Ukrainian patrol vessel Starobilsk

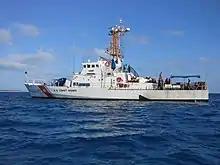
USCGC "Drummond" anchored off Cay Sal Island, Bahamas.

After commissioning, "Drummond" served in the U.S. Coast Guard's busiest district and was decorated for her involvement in a variety of operations. In 1992 and 1994, "Drummond" was awarded the Coast Guard Meritorious Unit Commendation while working with other U.S. Coast Guard and U.S. Navy units that combined for the safe interdiction of over 20,502 Haitian migrants at sea.